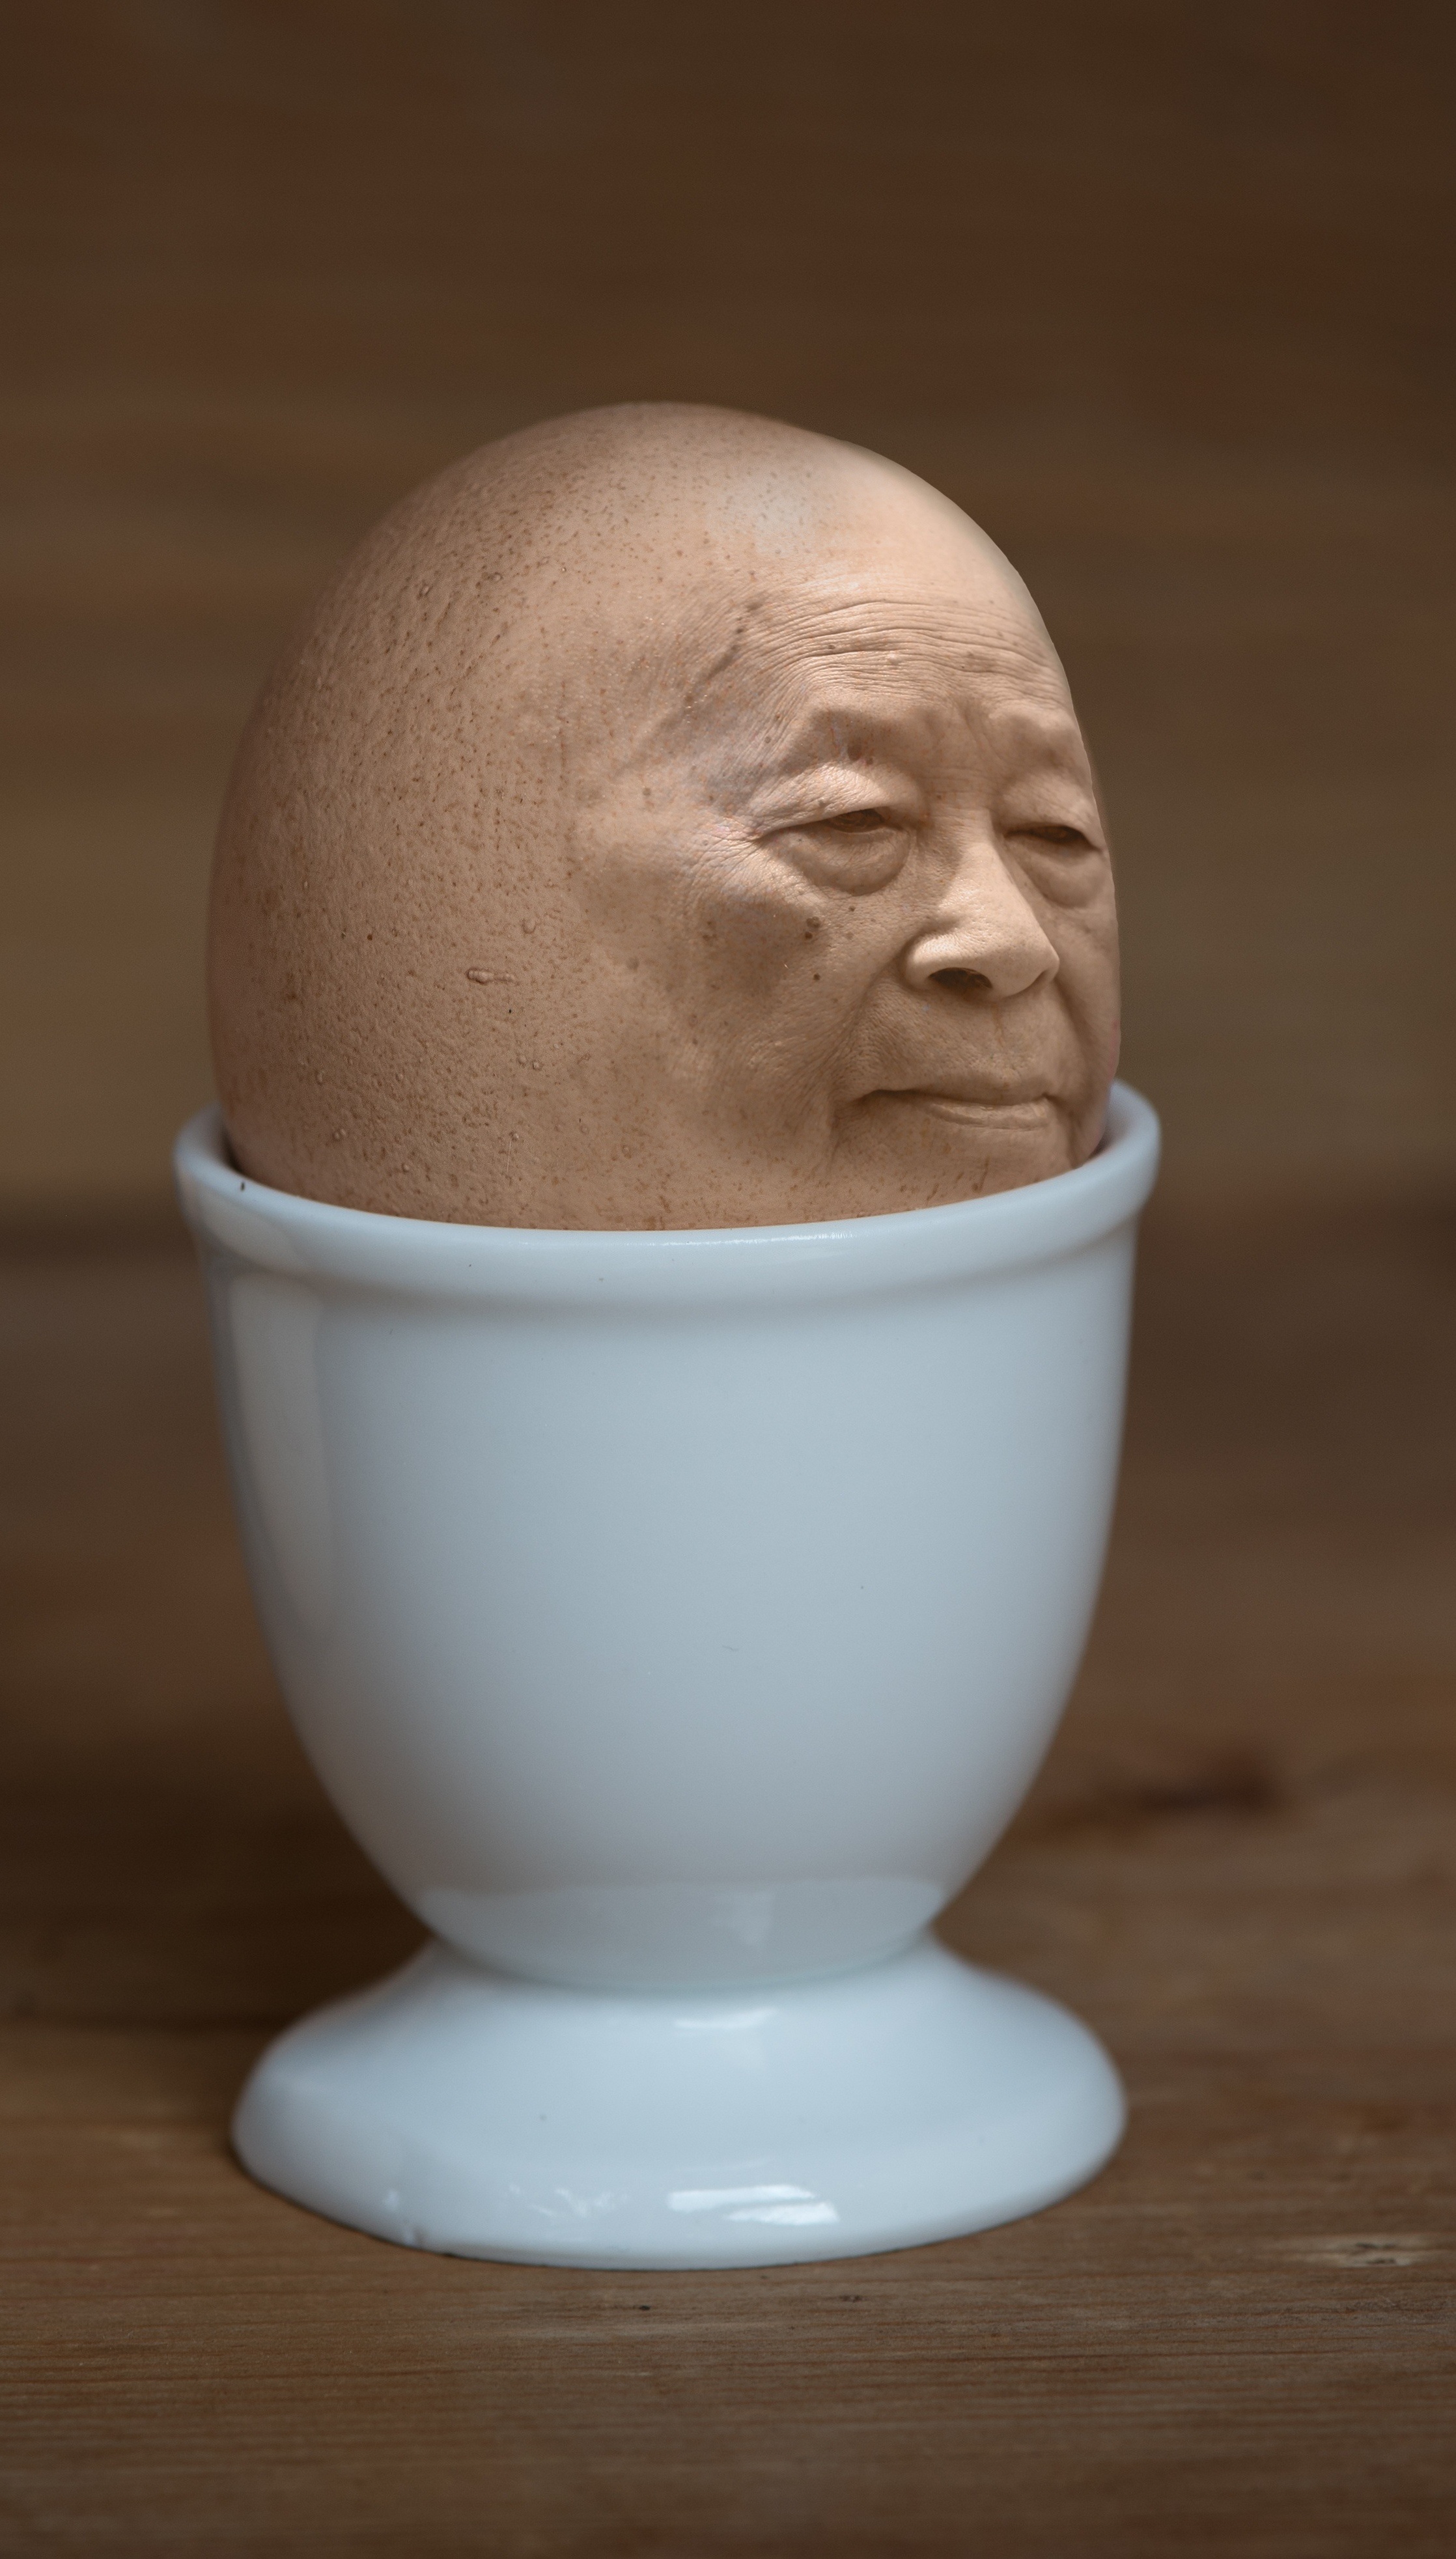
food, ceramic, brown, ice cream, eat, dairy product, egg, close up, face, art, food photography, chicken eggs, flavor, brown egg, egg cups, iman